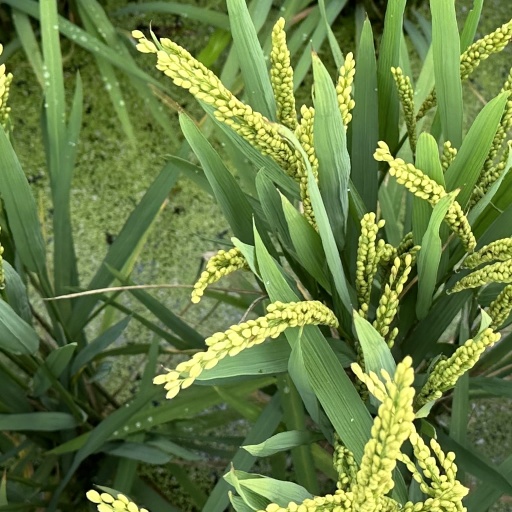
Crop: rice